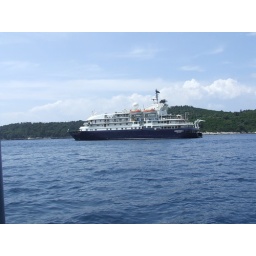
Around Dubrovnik harbour and walls by boat